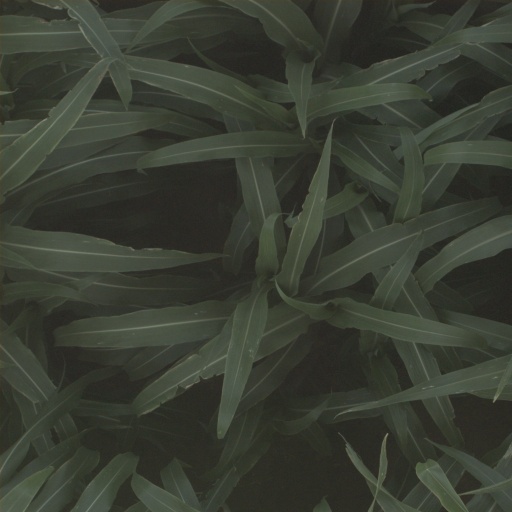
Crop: sorghum